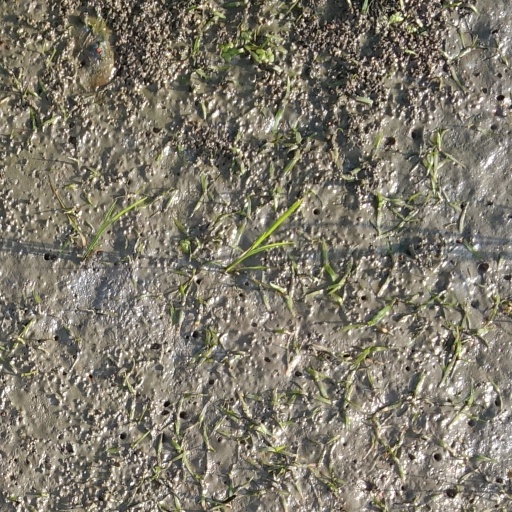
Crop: rice